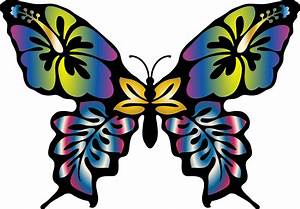
Label: butterfly